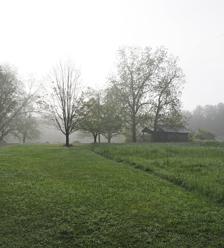
Building: Colvin–Fant–Durham Farm Complex
Country: United States of America
Year built: 1835
Historic district in South Carolina, United States United States historic place Colvin–Fant–Durham Farm Complex U.S. National Register of Historic Places U.S. Historic district Colvin–Fant–Durham Farm Complex, April 2012 Show map of South Carolina Show map of the United States Location Eastern side of South Carolina Highway 22, approximately 1 mile west of its junction with South Carolina Highway 16, near Chester, South Carolina Coordinates 34°34′53″N 81°15′44″W / 34.58139°N 81.26222°W / 34.58139; -81.26222 Area 19.5 acres (7.9 ha) Built c. 1835 ( 1835 ) , 1890 Architectural style Greek Revival, Federal, Transitional Fed/Gk Revival NRHP reference No. 92000961 Added to NRHP July 30, 1992 Colvin–Fant–Durham Farm Complex , also known as the Nicholas Colvin House and Durham House, is a historic home and farm complex and national historic district located near Chester , Chester County, South Carolina .  The district encompasses six contributing buildings. The house was built about 1835, and is a vernacular farmhouse with transitional Federal and early Greek Revival detailing. The house consists of a two-story, hall and parlor plan, frame main block and a one-story, frame dining room and kitchen ell, which was added in the late-19th century. The property also includes a smokehouse , well house/power house, mule barn, tenant house, and a log cottonseed house. It was listed on the National Register of Historic Places in 1992. References